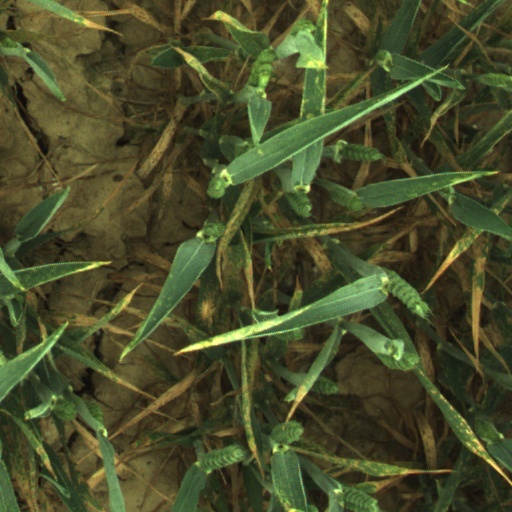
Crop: wheat